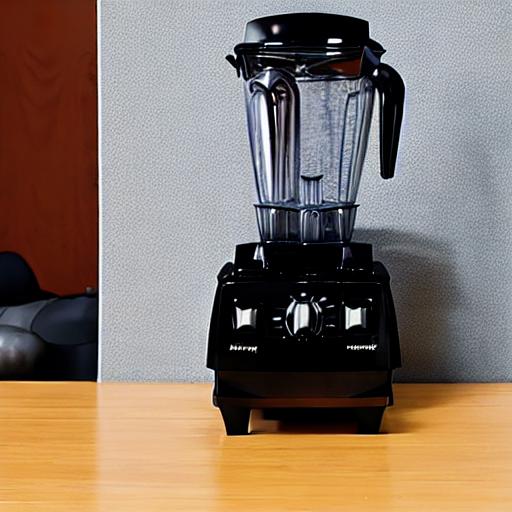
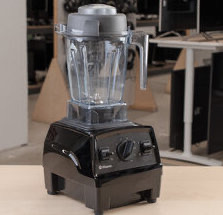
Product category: items_blender
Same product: no